Describe the emotion expressed in this image:  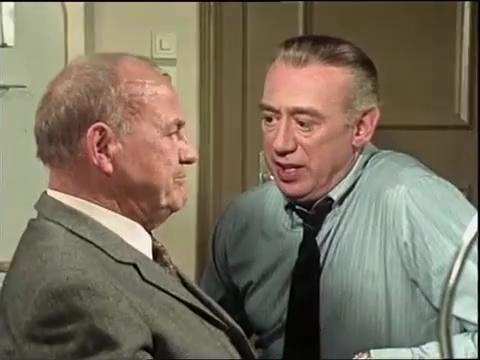
This person displays Pain, valence and arousal with moderate intensity.